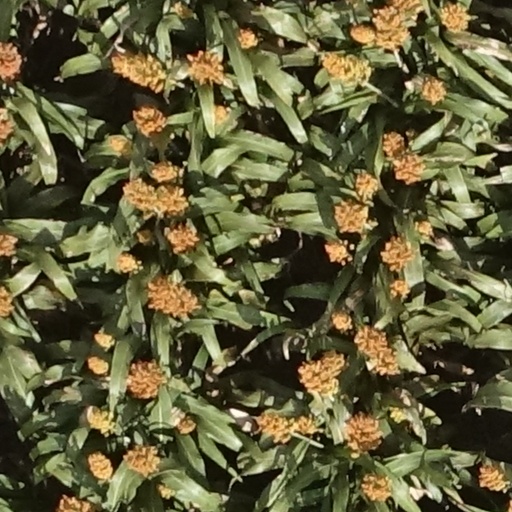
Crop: sorghum